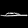
Label: Sandal